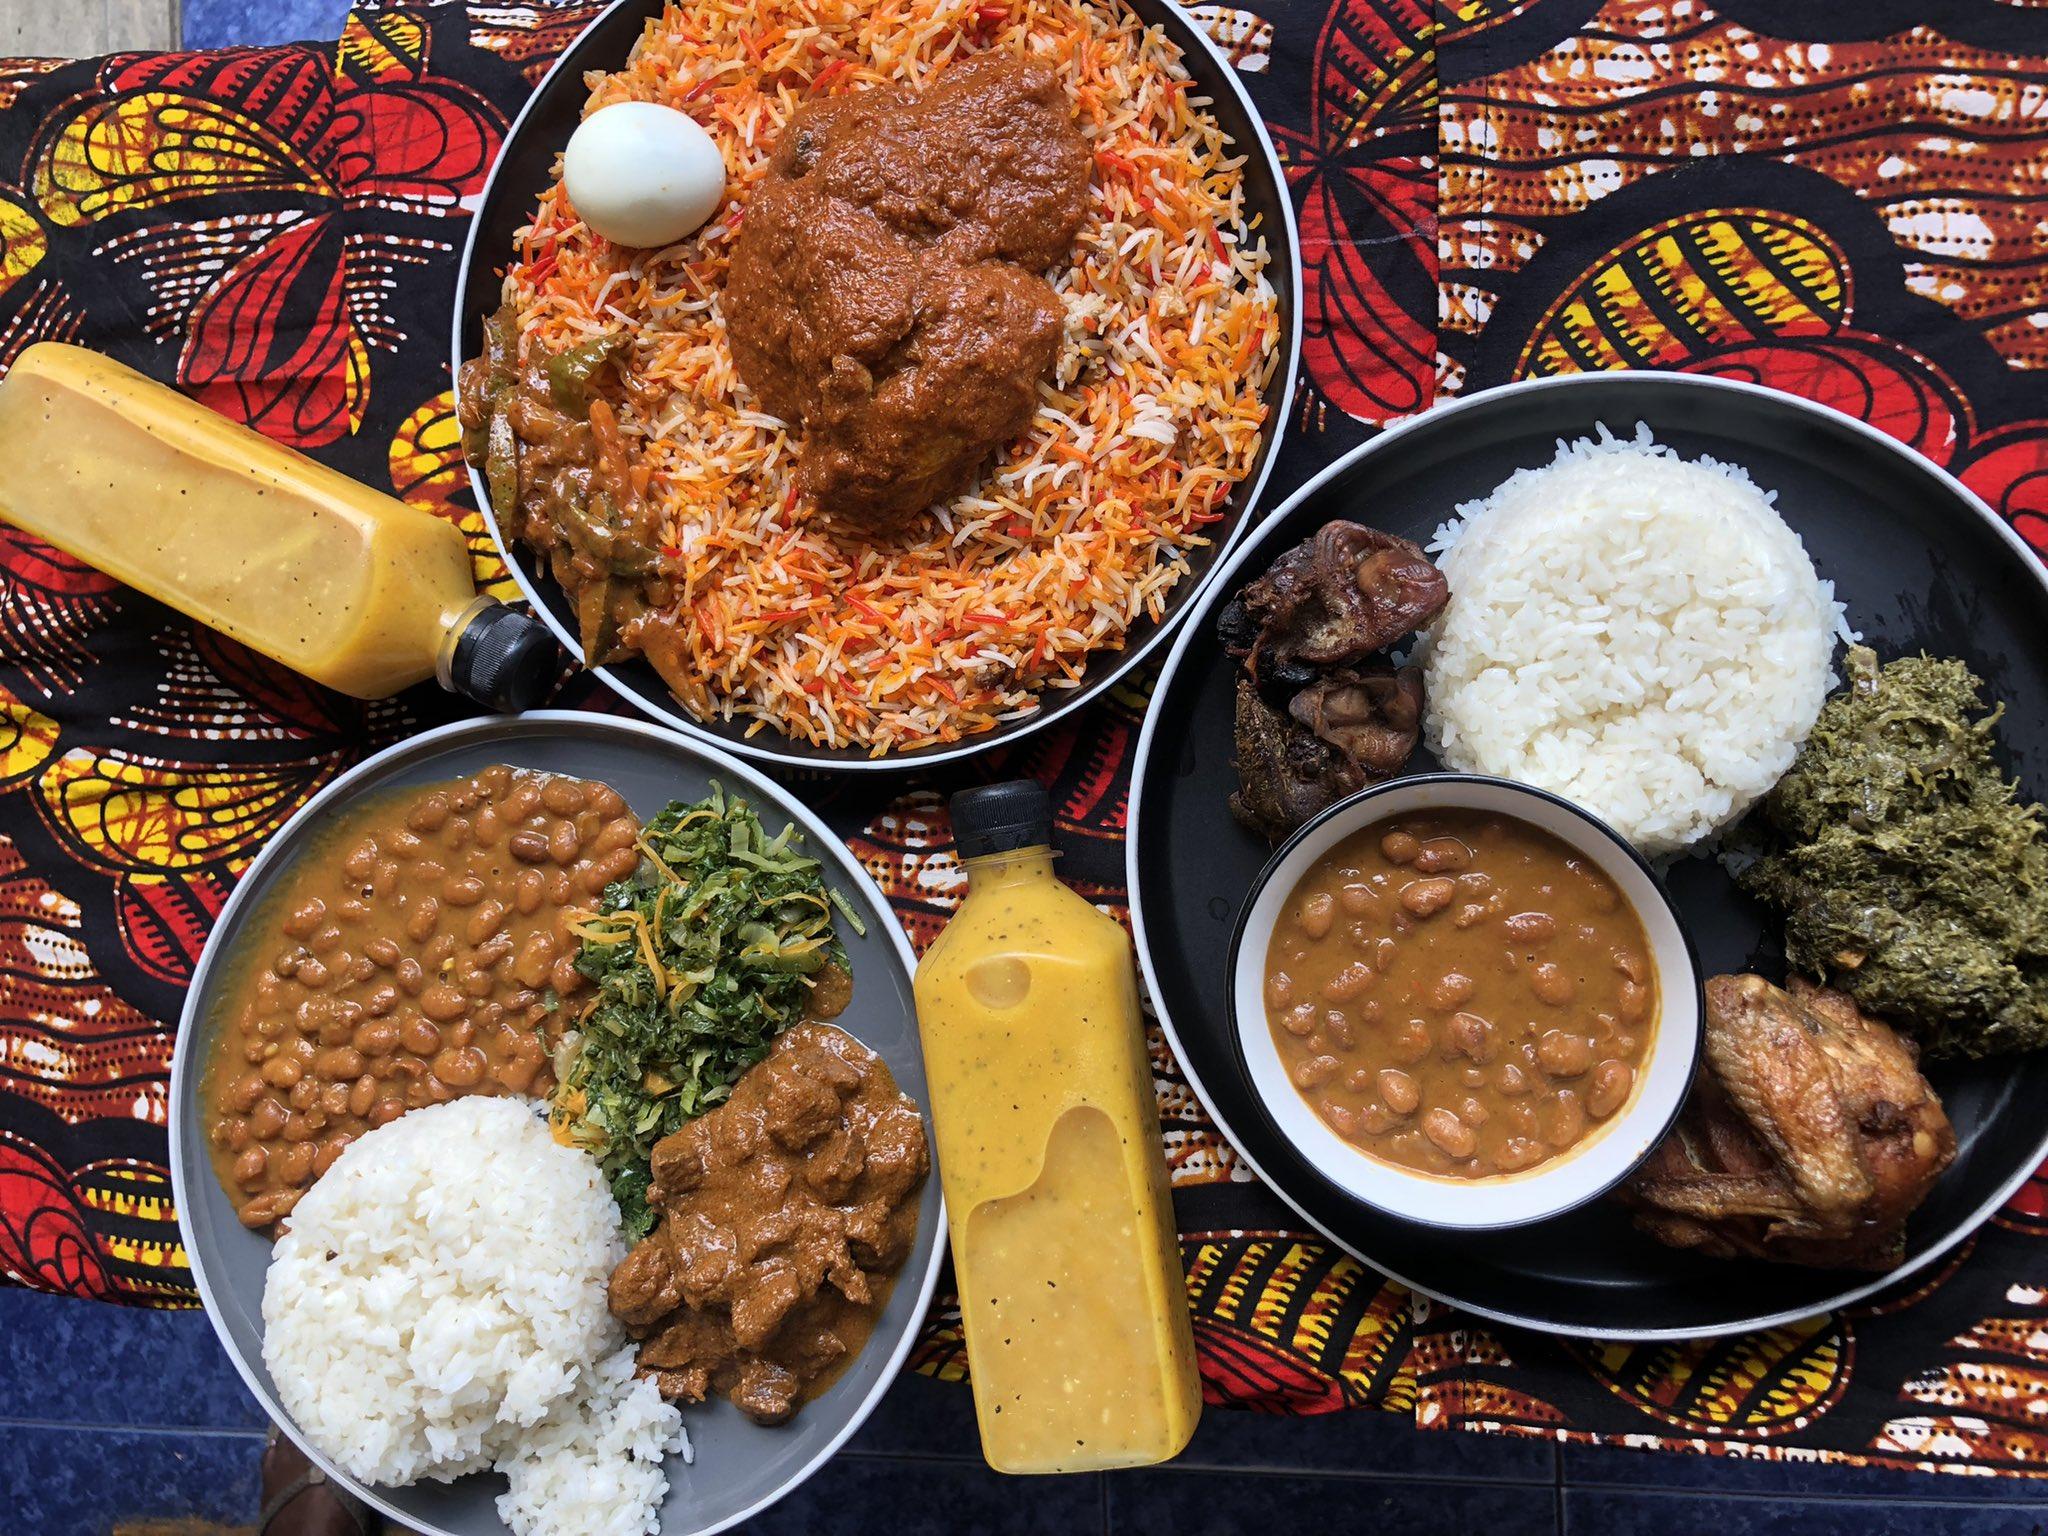
Vyakula aina tofauti vimewekwa katika sinia tatu huku vikiwa vimewekwa juu ya kitambaa kilicho na rangi tofauti, nyekundu, manjano na mistari meusi na madoadoa meupe.